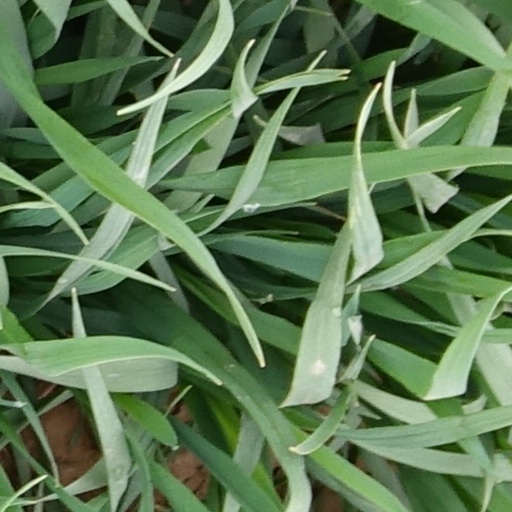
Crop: wheat